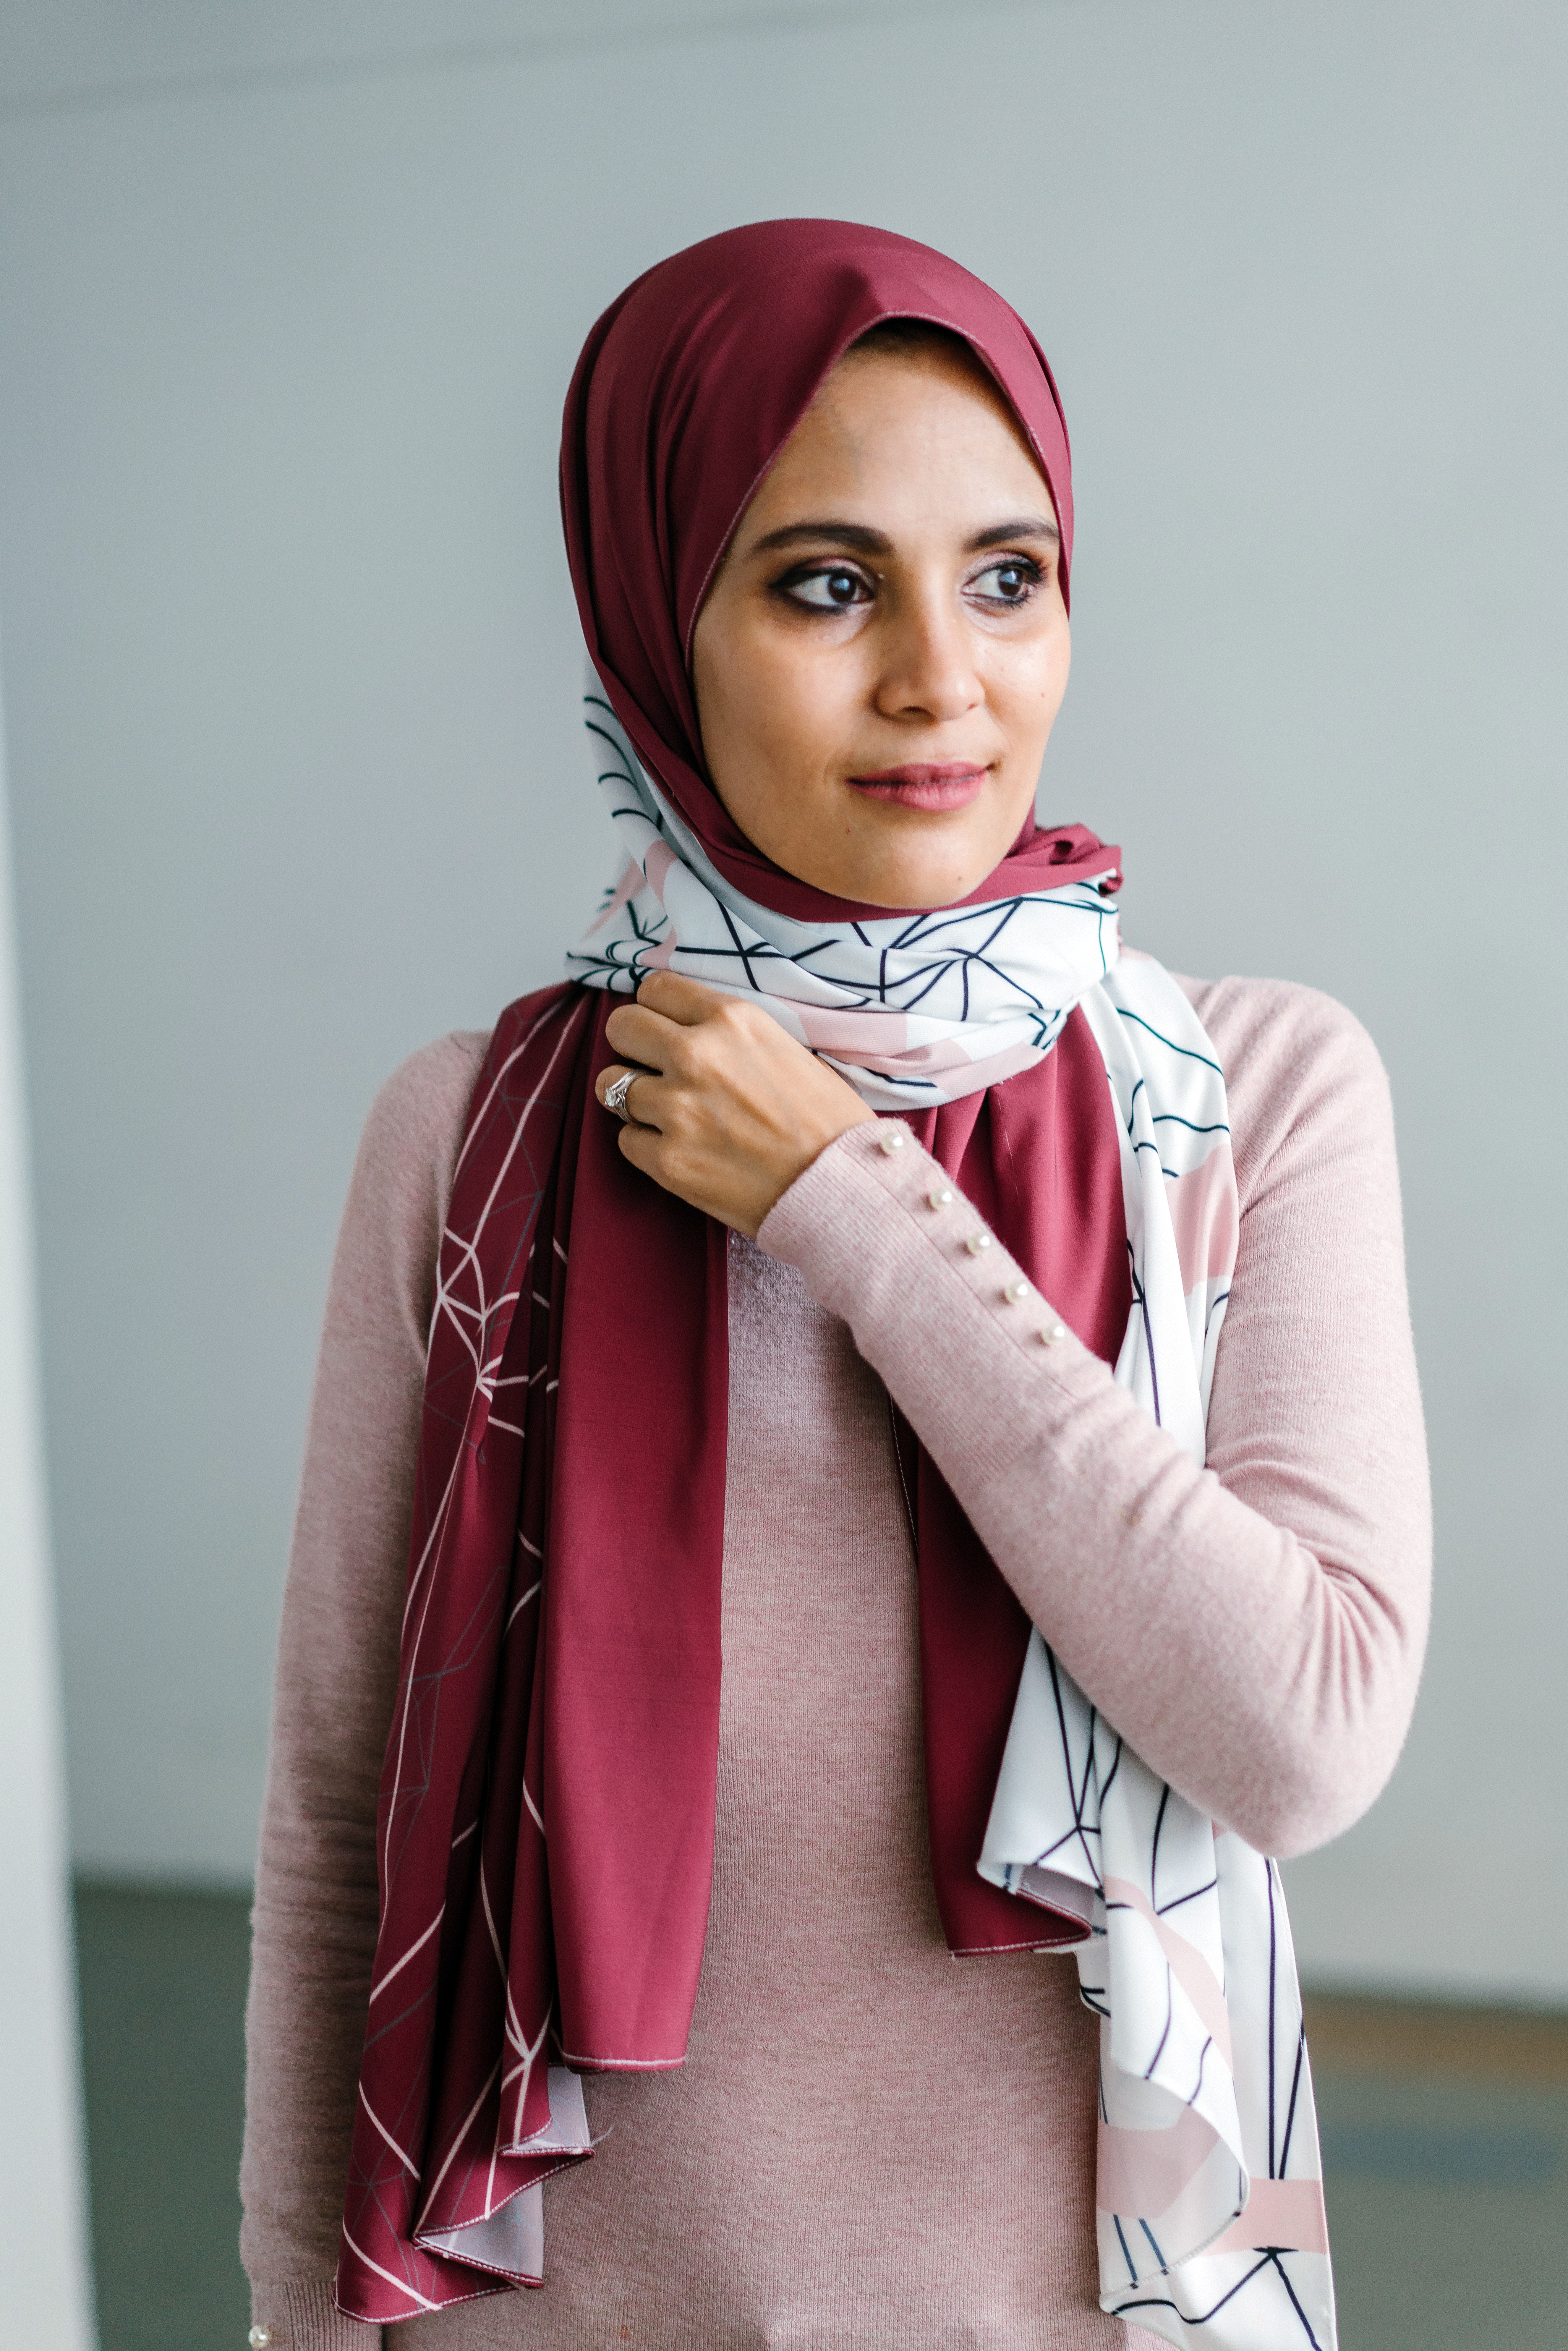
scarf, clothing, pink, stole, maroon, shawl, fashion accessory, outerwear, magenta, wrap, fashion design